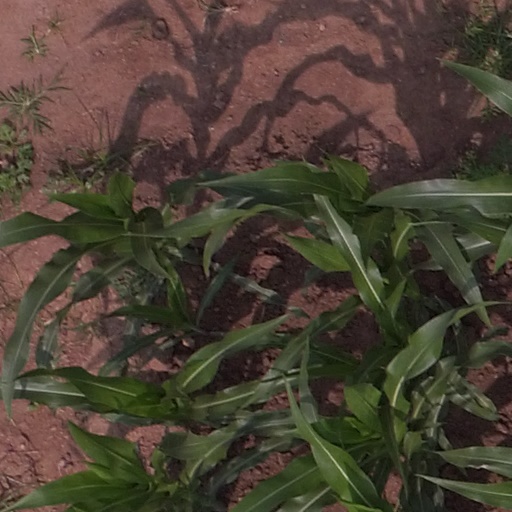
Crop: maize; corn